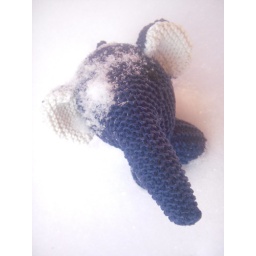
Blue elephant involved in snow ball fight